Border Security Force Camel Band

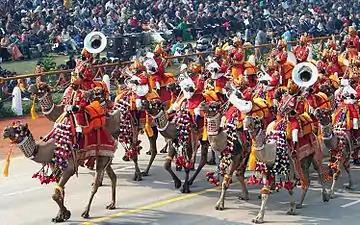
The BSF Camel Band during the annual Republic Day Parade in 2004.

The Border Security Force Camel Band is the mounted band of Border Security Force of India. The 36-member camel band is one of two official military bands in the BSF. It was formed in 1986 at the Rajasthan Frontier as a result of a concept introduced by Shri Rathore. It was the first camel mounted military band in the world to be established, being mentioned in Guinness Book of World Records as such. It is currently the only band of its kind in the world. After its establishment, it engaged in three years of intensive training until its first performance in January 1990. Deen Bandhu was the first bandmaster of the band.